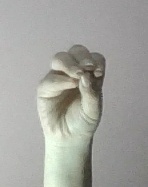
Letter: ha